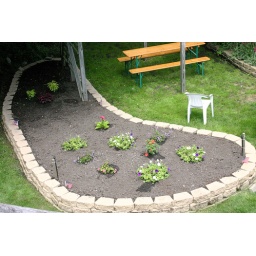
GENE'S - The new raised flower bed with some flowers in it